Emperor Juntoku

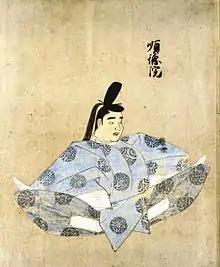
Juntoku, "Tenshi Sekkan Miei" (15th century)

(22 October 1197 – 7 October 1242) was the 84th emperor of Japan, according to the traditional order of succession. His reign spanned the years from 1210 through 1221, a part of Japan's Kamakura Period.